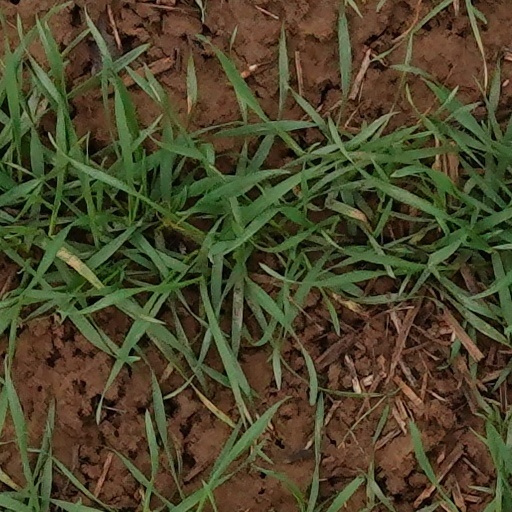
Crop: wheat